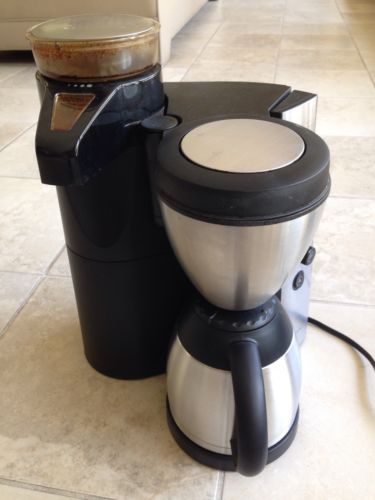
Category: coffee maker